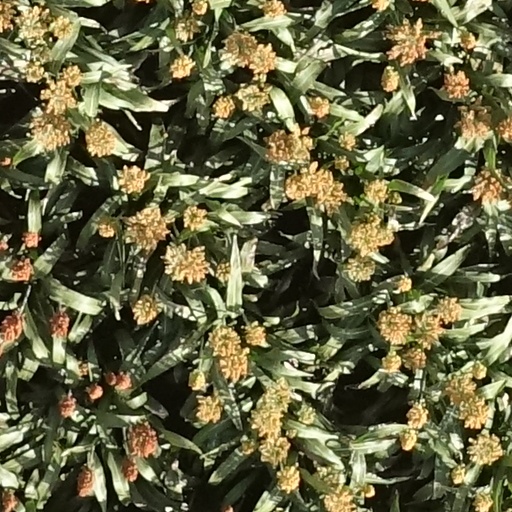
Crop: sorghum